Amzei Church

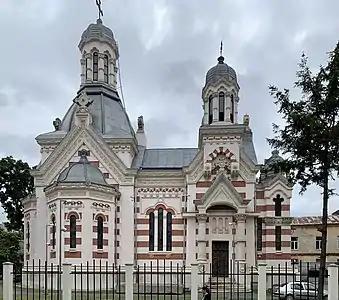
Amzei Church

Amzei Church is a Romanian Orthodox church located at 12 Biserica Amzei Street in Bucharest, Romania. It is dedicated to the Feast of the Annunciation.